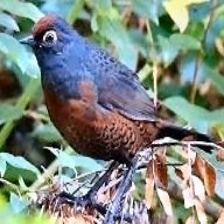
Species: BLACK THROATED HUET
Scientific name: PTEROPTOCHOS TARNII